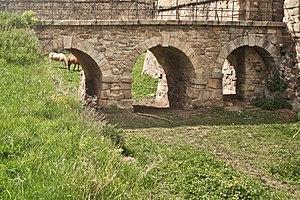
Citadelle de Mont-Louis, le pont